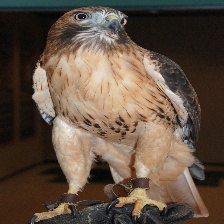
Species: RED TAILED HAWK
Scientific name: BUTEO JAMAICENSIS